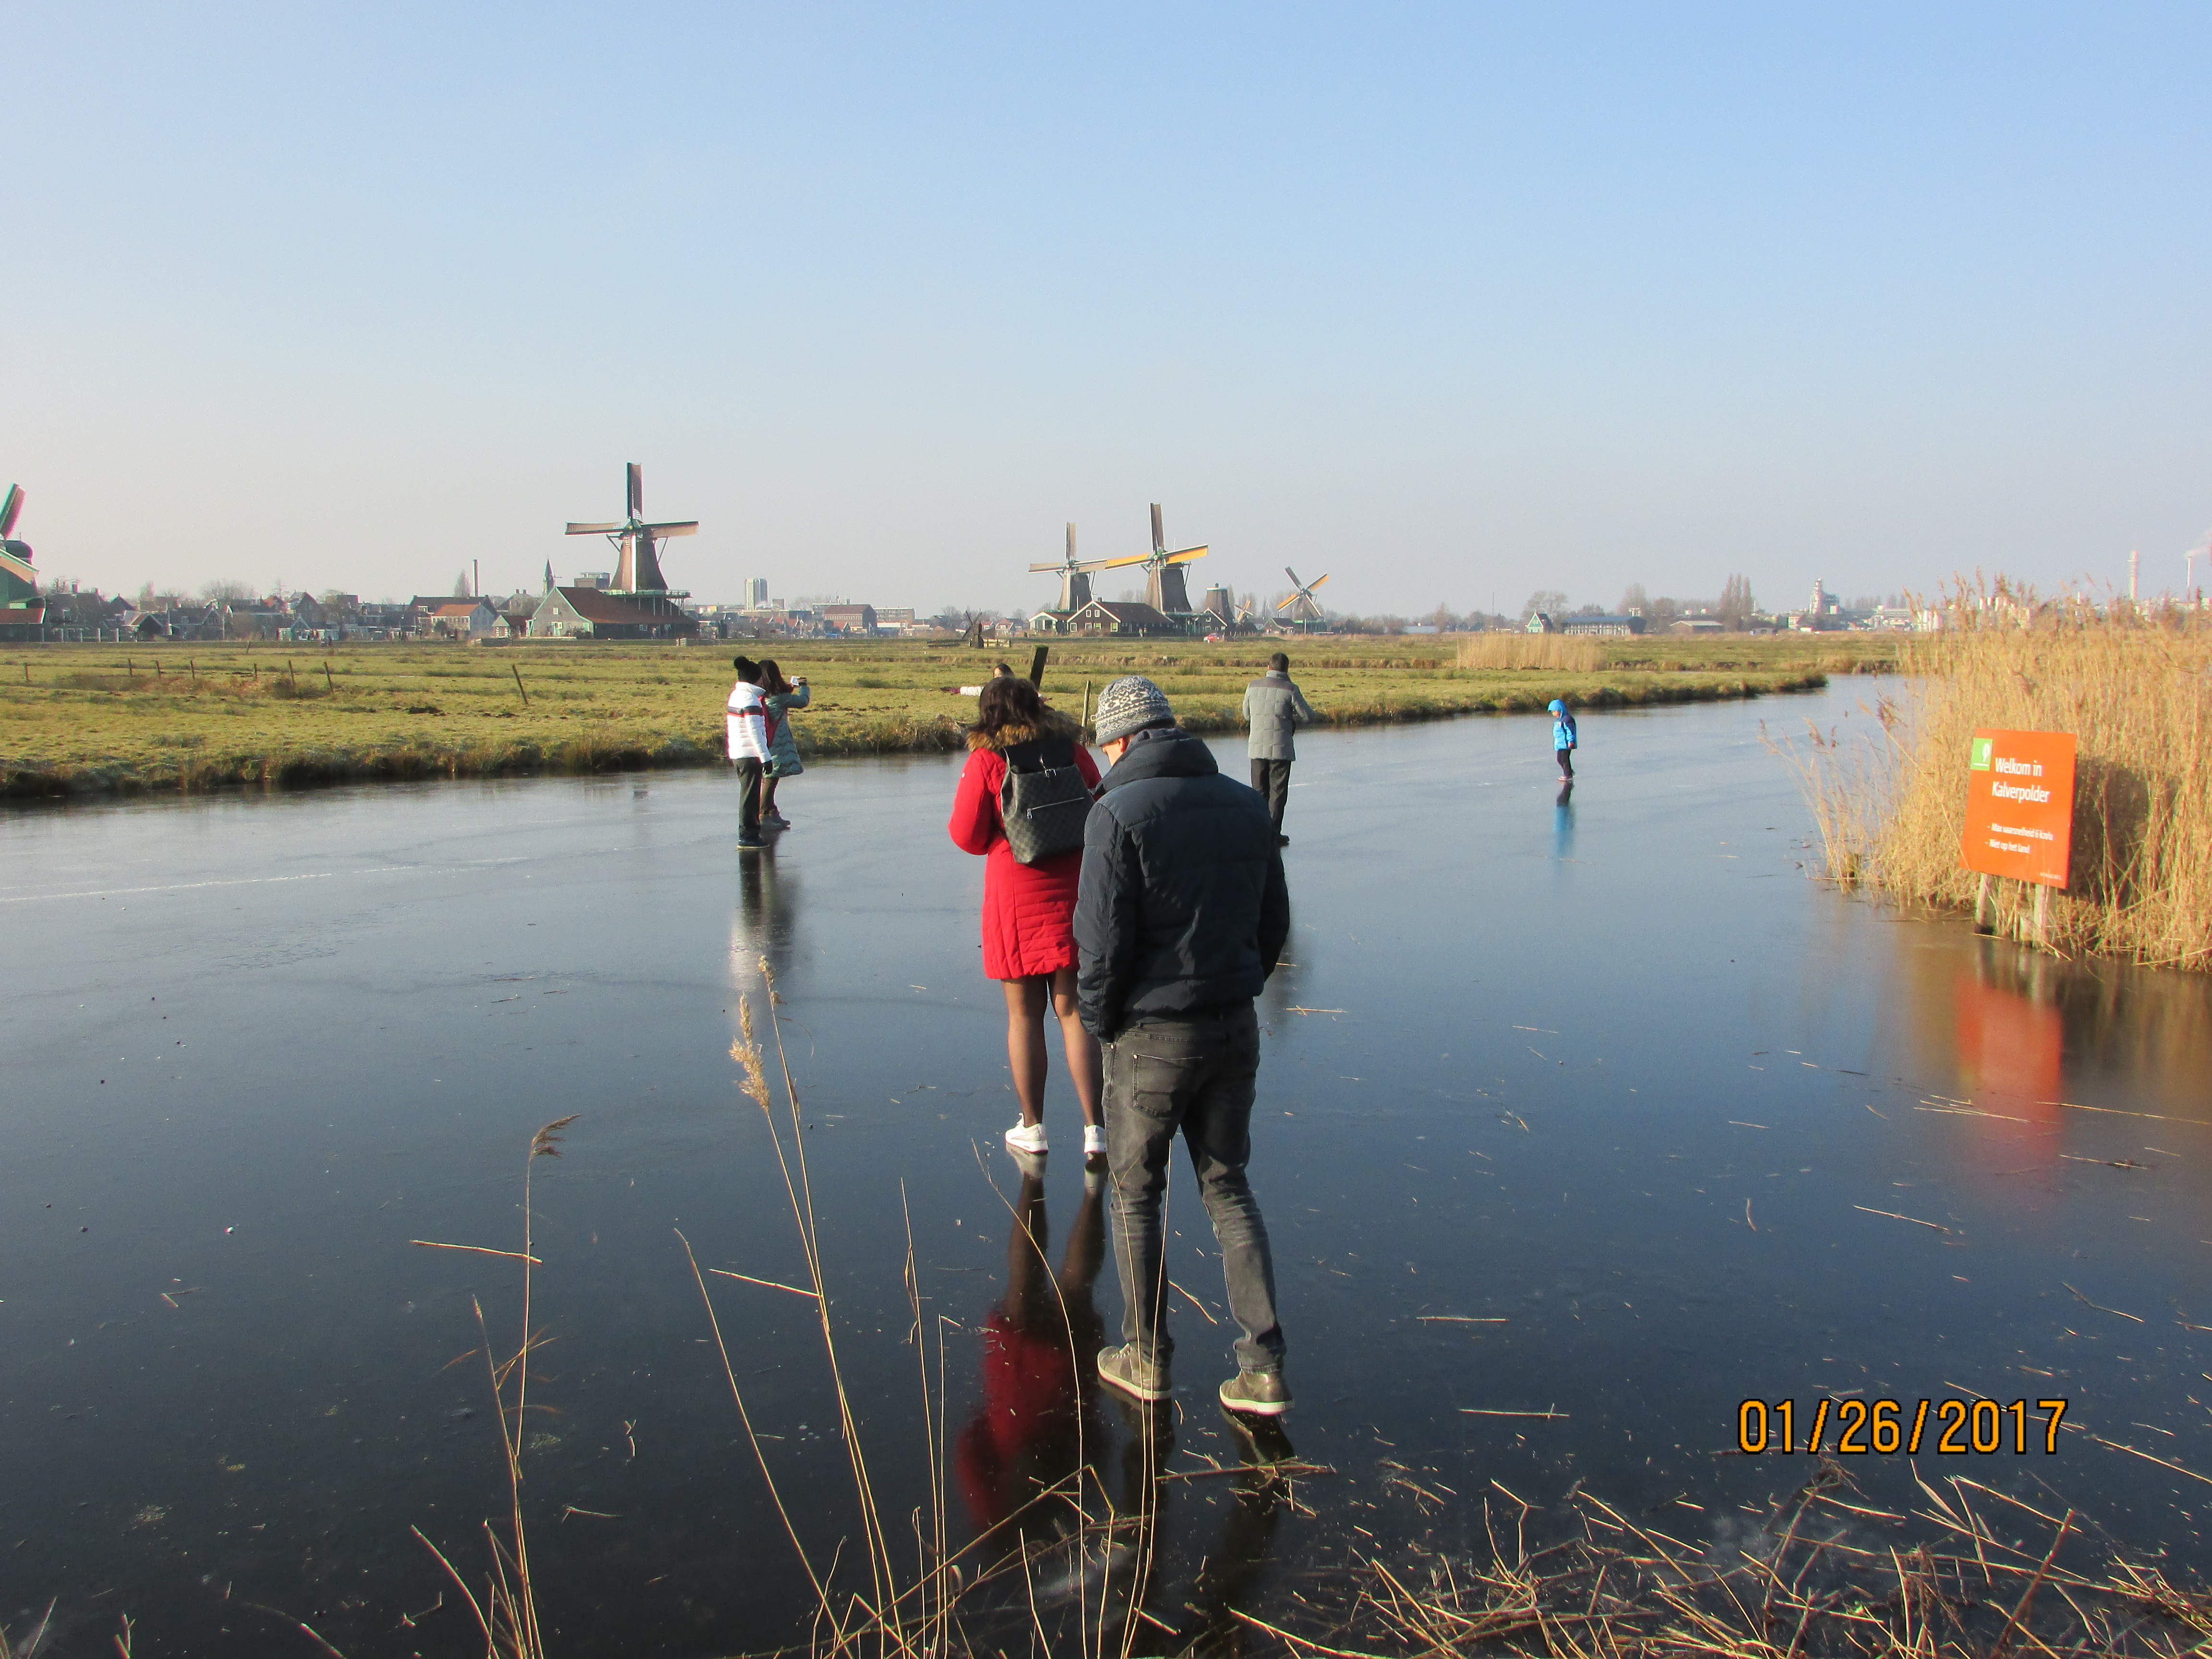
windmills, winter, sunset, water, waterway, river, wetland, marsh, recreation, reflection